Dominique Wilkins

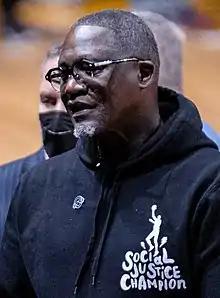
Wilkins in 2022

Jacques Dominique Wilkins (born January 12, 1960) is a French-born American former professional basketball player who primarily played for the Atlanta Hawks of the National Basketball Association (NBA). Wilkins is a nine-time NBA All-Star, a seven-time All-NBA Team member and is widely viewed as one of the most acrobatic slam dunkers in NBA history, earning the nickname "the Human Highlight Film". In October 2021, he was honored as one of the league's greatest players of all time by being named to the NBA 75th Anniversary Team. Wilkins is the leader in most years with the Hawks, 12 seasons, the most games played in Hawks franchise history, with 882, the most minutes played with 32,545, the most career points with 23,292, and the most points per game, with 26.4 points per game.